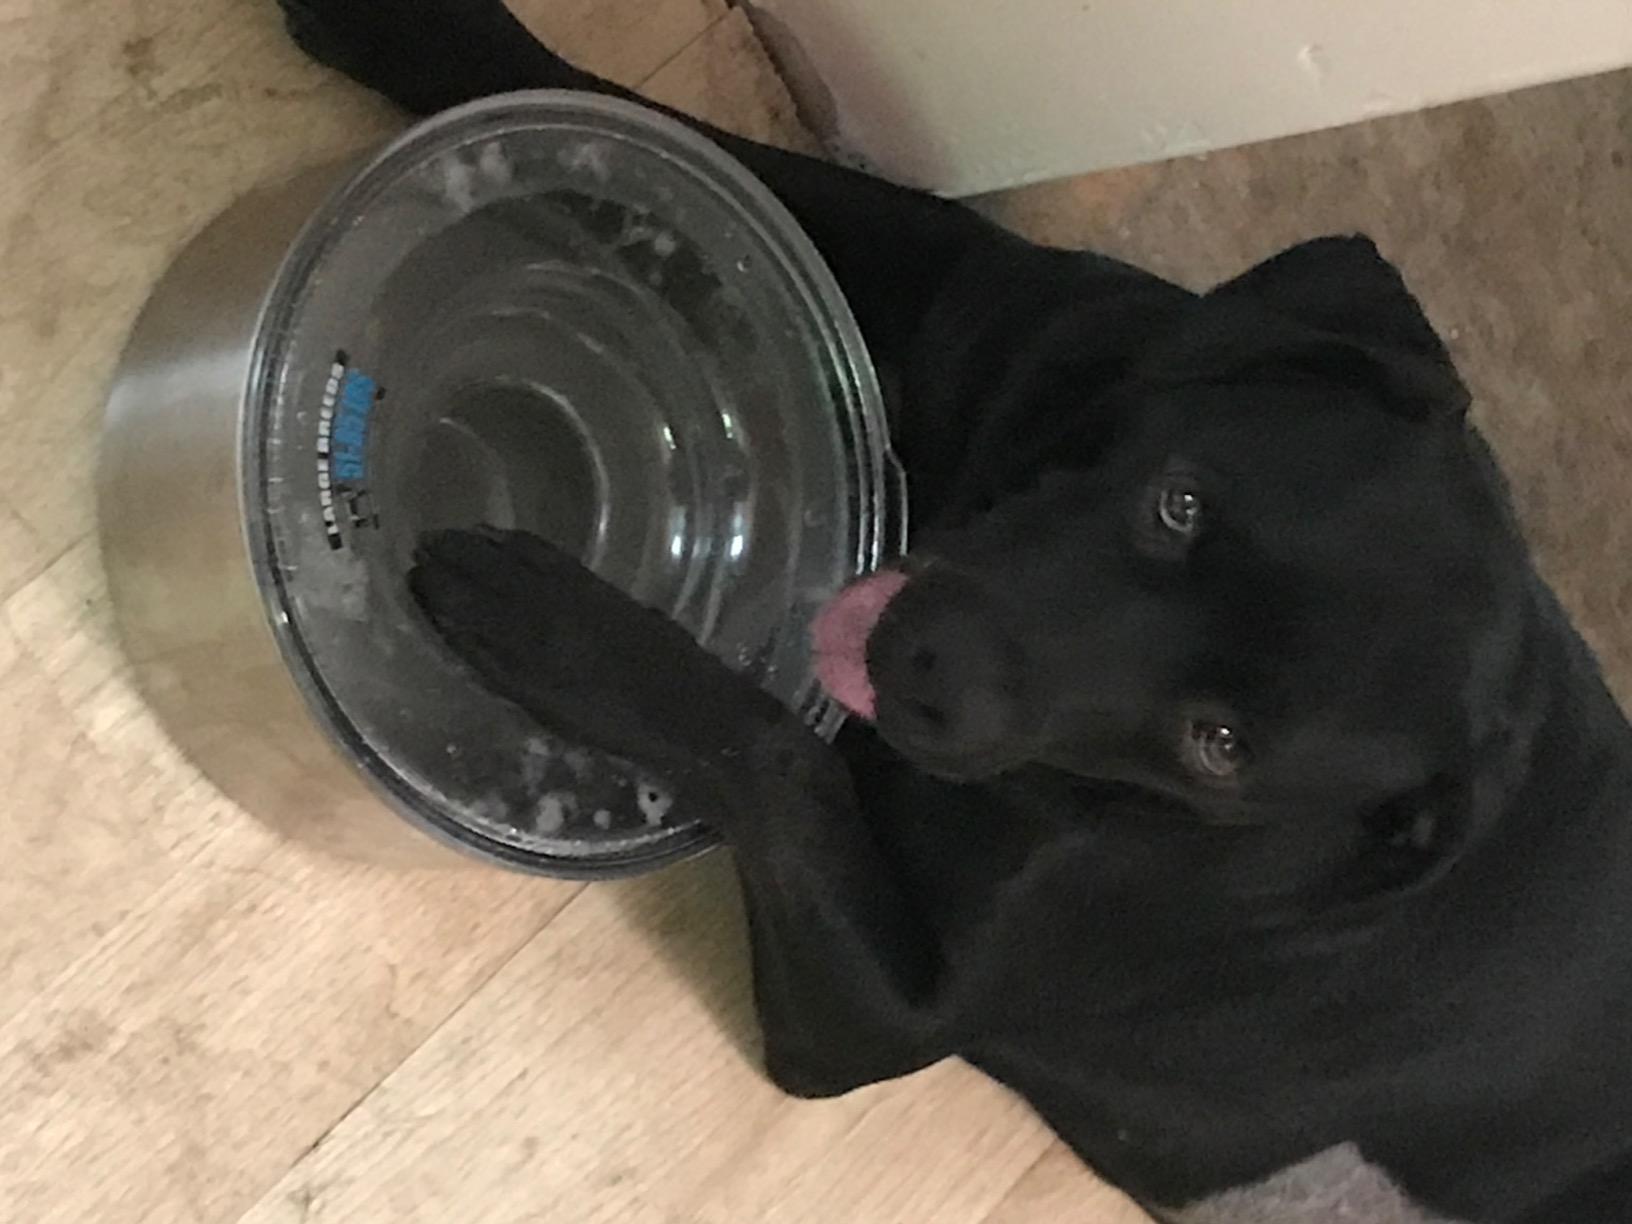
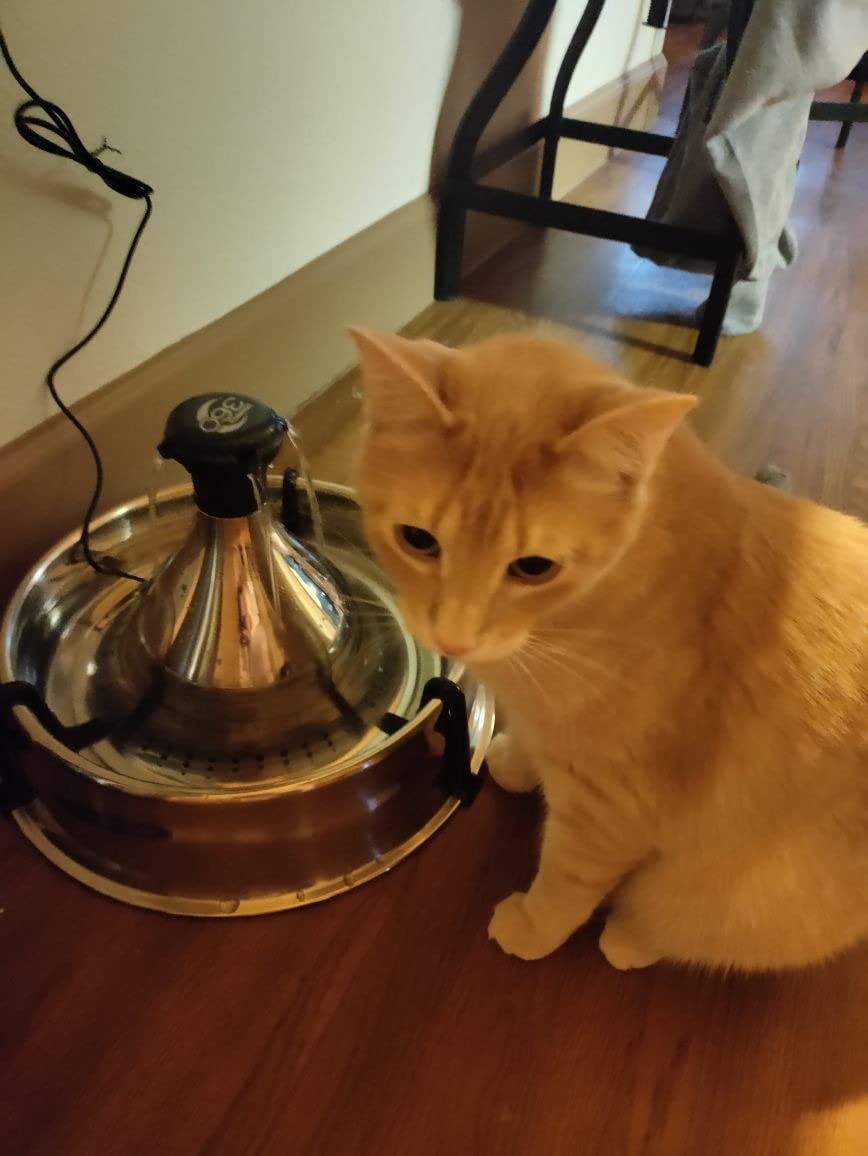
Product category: items_bowl
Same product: no